Henry Mish Barn

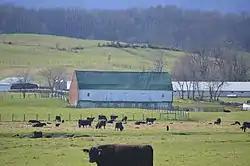
Distant view from the east

Henry Mish Barn, also known as Mish Barn and Heritage Hill Barn, is a historic Pennsylvania bank barn located near Middlebrook, Augusta County, Virginia. It was built about 1849, and measures 50 feet by 100 feet. The ends of the barn feature decorative brick lattice vents in lozenge patterns, a feature prevalent in Pennsylvania barns. It is one of the few pre-American Civil War examples to have survived the Valley barn-burning campaigns by Union forces. Associated with the brick barn are the contributing Mish House and two related outbuildings. The barn was built for Henry Mish, a native of York County, Pennsylvania who settled in southwestern Augusta County in 1839.